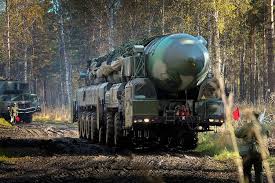
Label: Air Defense